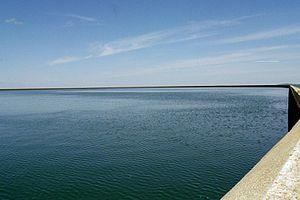
L'usine de production hydroélectrique par pompage et accumulation deTaum Sauk est située aux États-Unis, dans l'état du Missouri. L'usine est située dans les monts Ozarks, à proximité de la montagne Saint-François à environ 90 milles au sud de Saint-Louis, près de Lesterville, dans le comté de Reynolds. Ce complexe de production d'électricité est exploité par le groupe Ameren Missouri.